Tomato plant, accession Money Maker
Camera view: tilt-top (135 deg); turntable rotation: 270 degrees
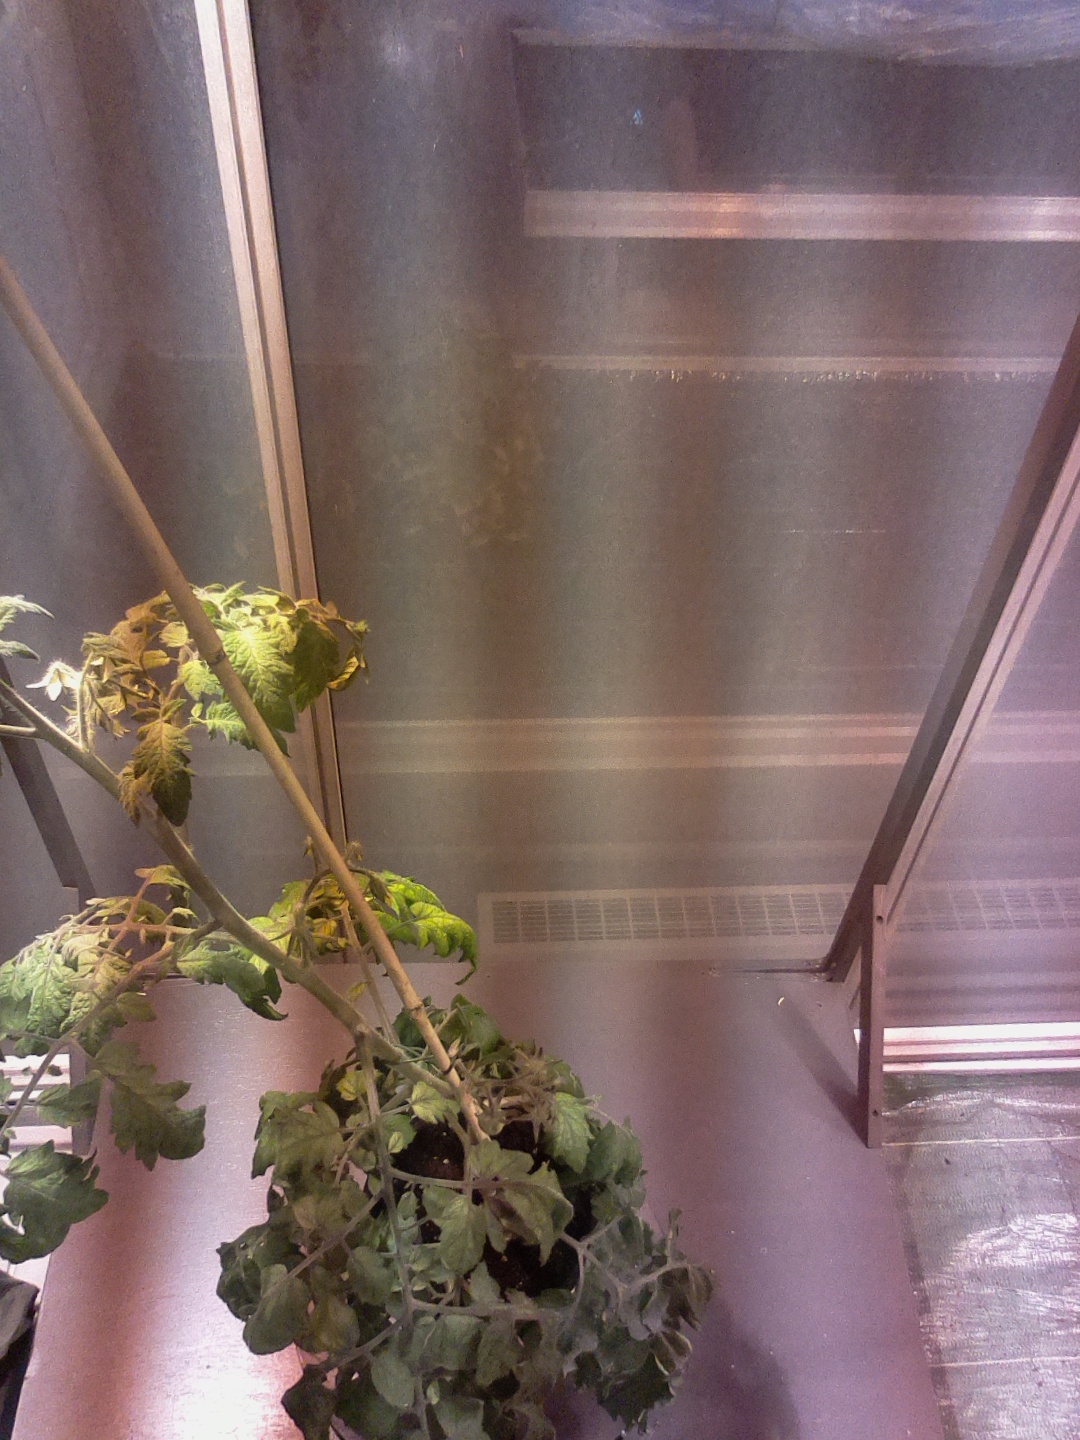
BBCH growth stage 71: 10%-20% of final fruit size